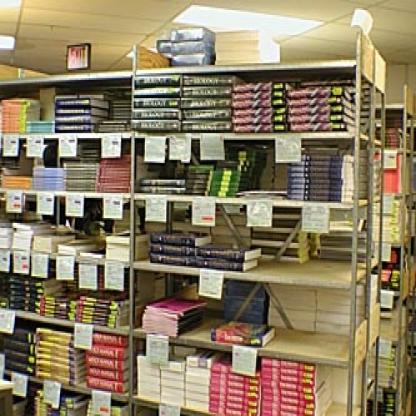
Scene: Indoor